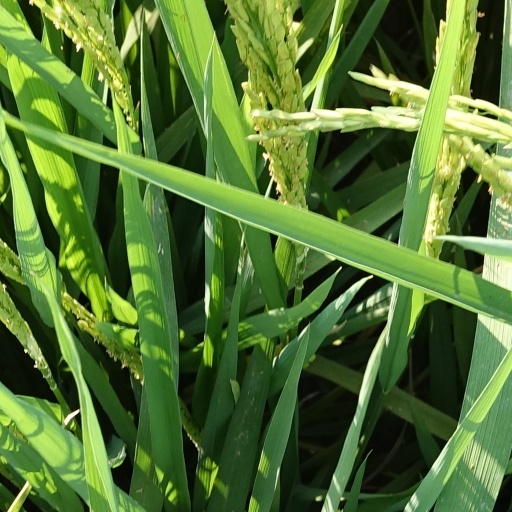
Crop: rice